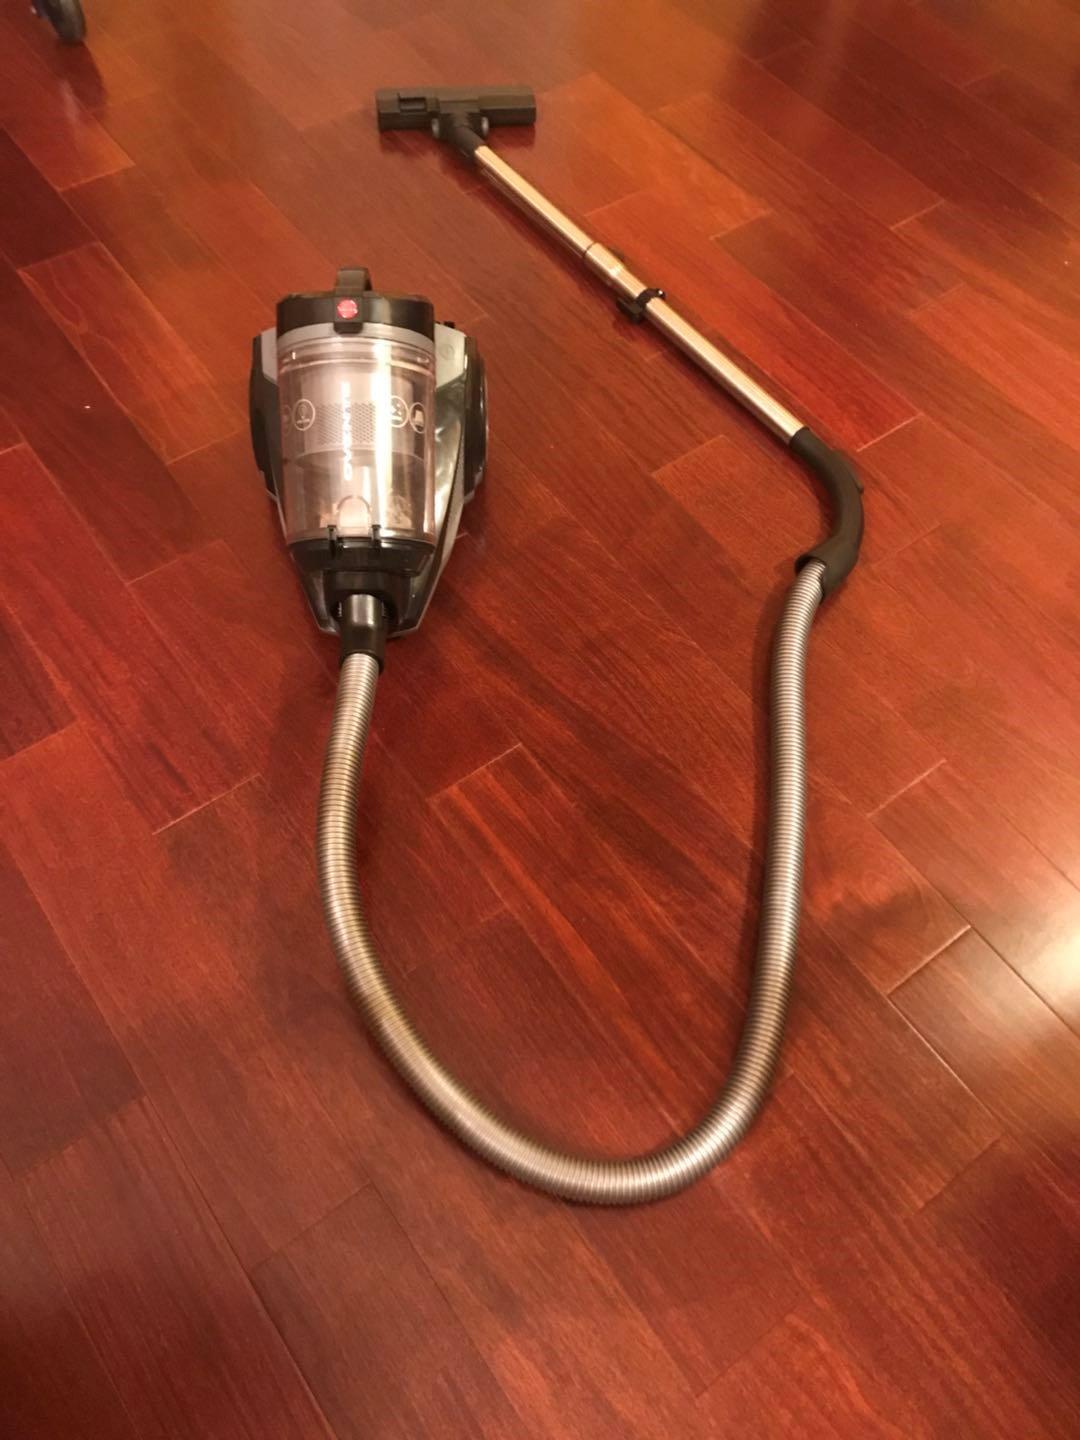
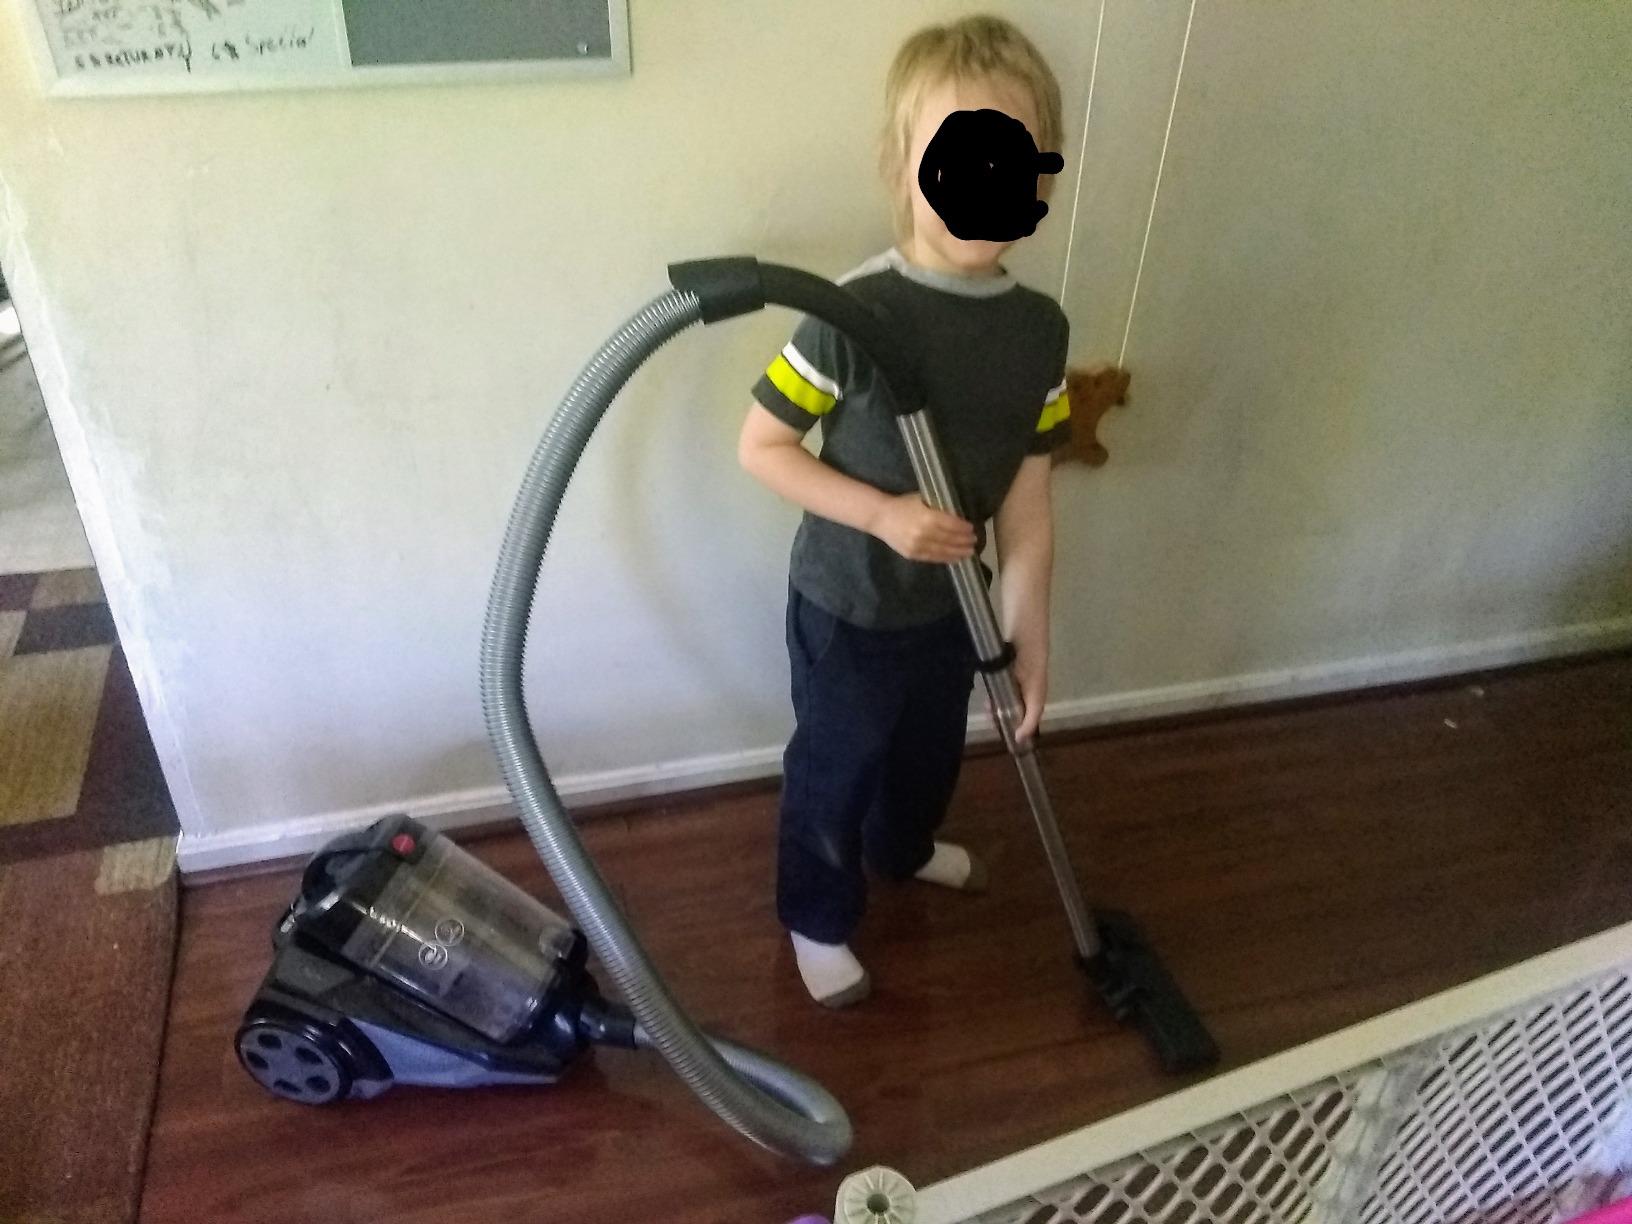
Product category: items_vacuum
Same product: yes